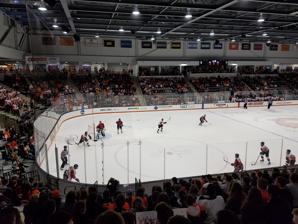
Building: Gene Polisseni Center
Country: United States of America
Year built: 2014
Ice arena of the Rochester Institute of Technology Gene Polisseni Center Gene Polisseni Center during an RIT hockey game Location 200 Lomb Memorial Drive Henrietta, New York 14623 Coordinates 43°4′57.26″N 77°40′28.56″W / 43.0825722°N 77.6746000°W / 43.0825722; -77.6746000 Owner Rochester Institute of Technology Operator Rochester Institute of Technology Capacity Ice Hockey : 4,300 Concerts: 5,980 Field size 200x85ft Surface Ice Construction Broke ground October 19, 2012 ; 12 years ago ( 2012-10-19 ) Opened September 18, 2014 ; 10 years ago ( 2014-09-18 ) Construction cost $38 million USD Architect BBB Architects Main contractors LeChase Construction Services, LLC Tenants RIT Tigers men's ice hockey (2014–present) RIT Tigers women's ice hockey (2014–present) Website http://www.rit.edu/fa/arenas The Gene Polisseni Center (colloquially known as the Polisseum or by its initials, the GPC ) is an ice arena on the Rochester Institute of Technology campus in Henrietta, New York . Ground was broken for the project on October 19, 2012, and the arena was officially dedicated on September 18, 2014. The arena is the home of the varsity ice hockey teams at RIT, replacing the Frank Ritter Memorial Ice Arena . Ritter Arena continued to be used as an ice arena until 2021 when it was converted to a temporary library, and is soon to be repurposed into an indoor turf field. The Polisseni Center serves primarily as a hockey arena (for RIT varsity hockey and local youth programs), and it will also be a multi-purpose venue. The Polisseni Center is built not far from Ritter Arena on the RIT campus, south of the Student Alumni Union, replacing portions of parking lot U. Fundraising efforts Fundraising was started with a $1 million USD donation from Stephen and Vicki Schultz. Naming rights were given based on a $4.5 million donation from the Polisseni Foundation (with backing from B. Thomas Golisano ) and were announced on November 11, 2011 during the men's hockey game against Air Force . West exterior wall of the Gene Polisseni Center With arena construction being an estimated $30 million, the funding of the project has been divided into two components. The first half will be borrowed against RIT's endowment fund (worth $544 million), and paid back with sponsorship and ticket sales. The second half of the cost is a grassroots fundraising effort called the Tiger Power Play. The Tiger Power Play is an effort to bring in both big name donations (like Tom Golisano ) as well as garner support from students and alumni. Small donations could be made by cell phone text message. Larger donations have been working directly with school administration. Sales of nameplates for seats is also available, initially costing $1,000 per nameplate, and later reduced to $500. J. M. Allain , the former CEO of Trans-Lux and an RIT graduate, donated $1 million for a new video scoreboard. Temporary closure The arena was temporarily shut down on October 15, 2021 for an ammonia leak early in the morning, which also closed down the neighboring Andrews Memorial Drive and Parking Lot U. This prompted University officials to move their women's hockey exhibition game against Cornell University to the Blue Cross Arena in Downtown Rochester and postpone their women's hockey game against St. Lawrence to Tuesday, November 23. The arena reopened on October 29, 2021, when the women's team hosted St. Thomas and the men's team hosted Mercyhurst. References